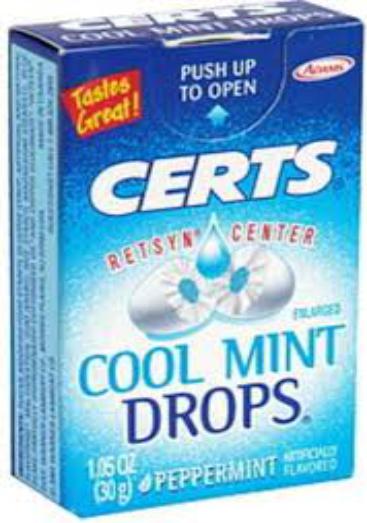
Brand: Certs
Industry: Food